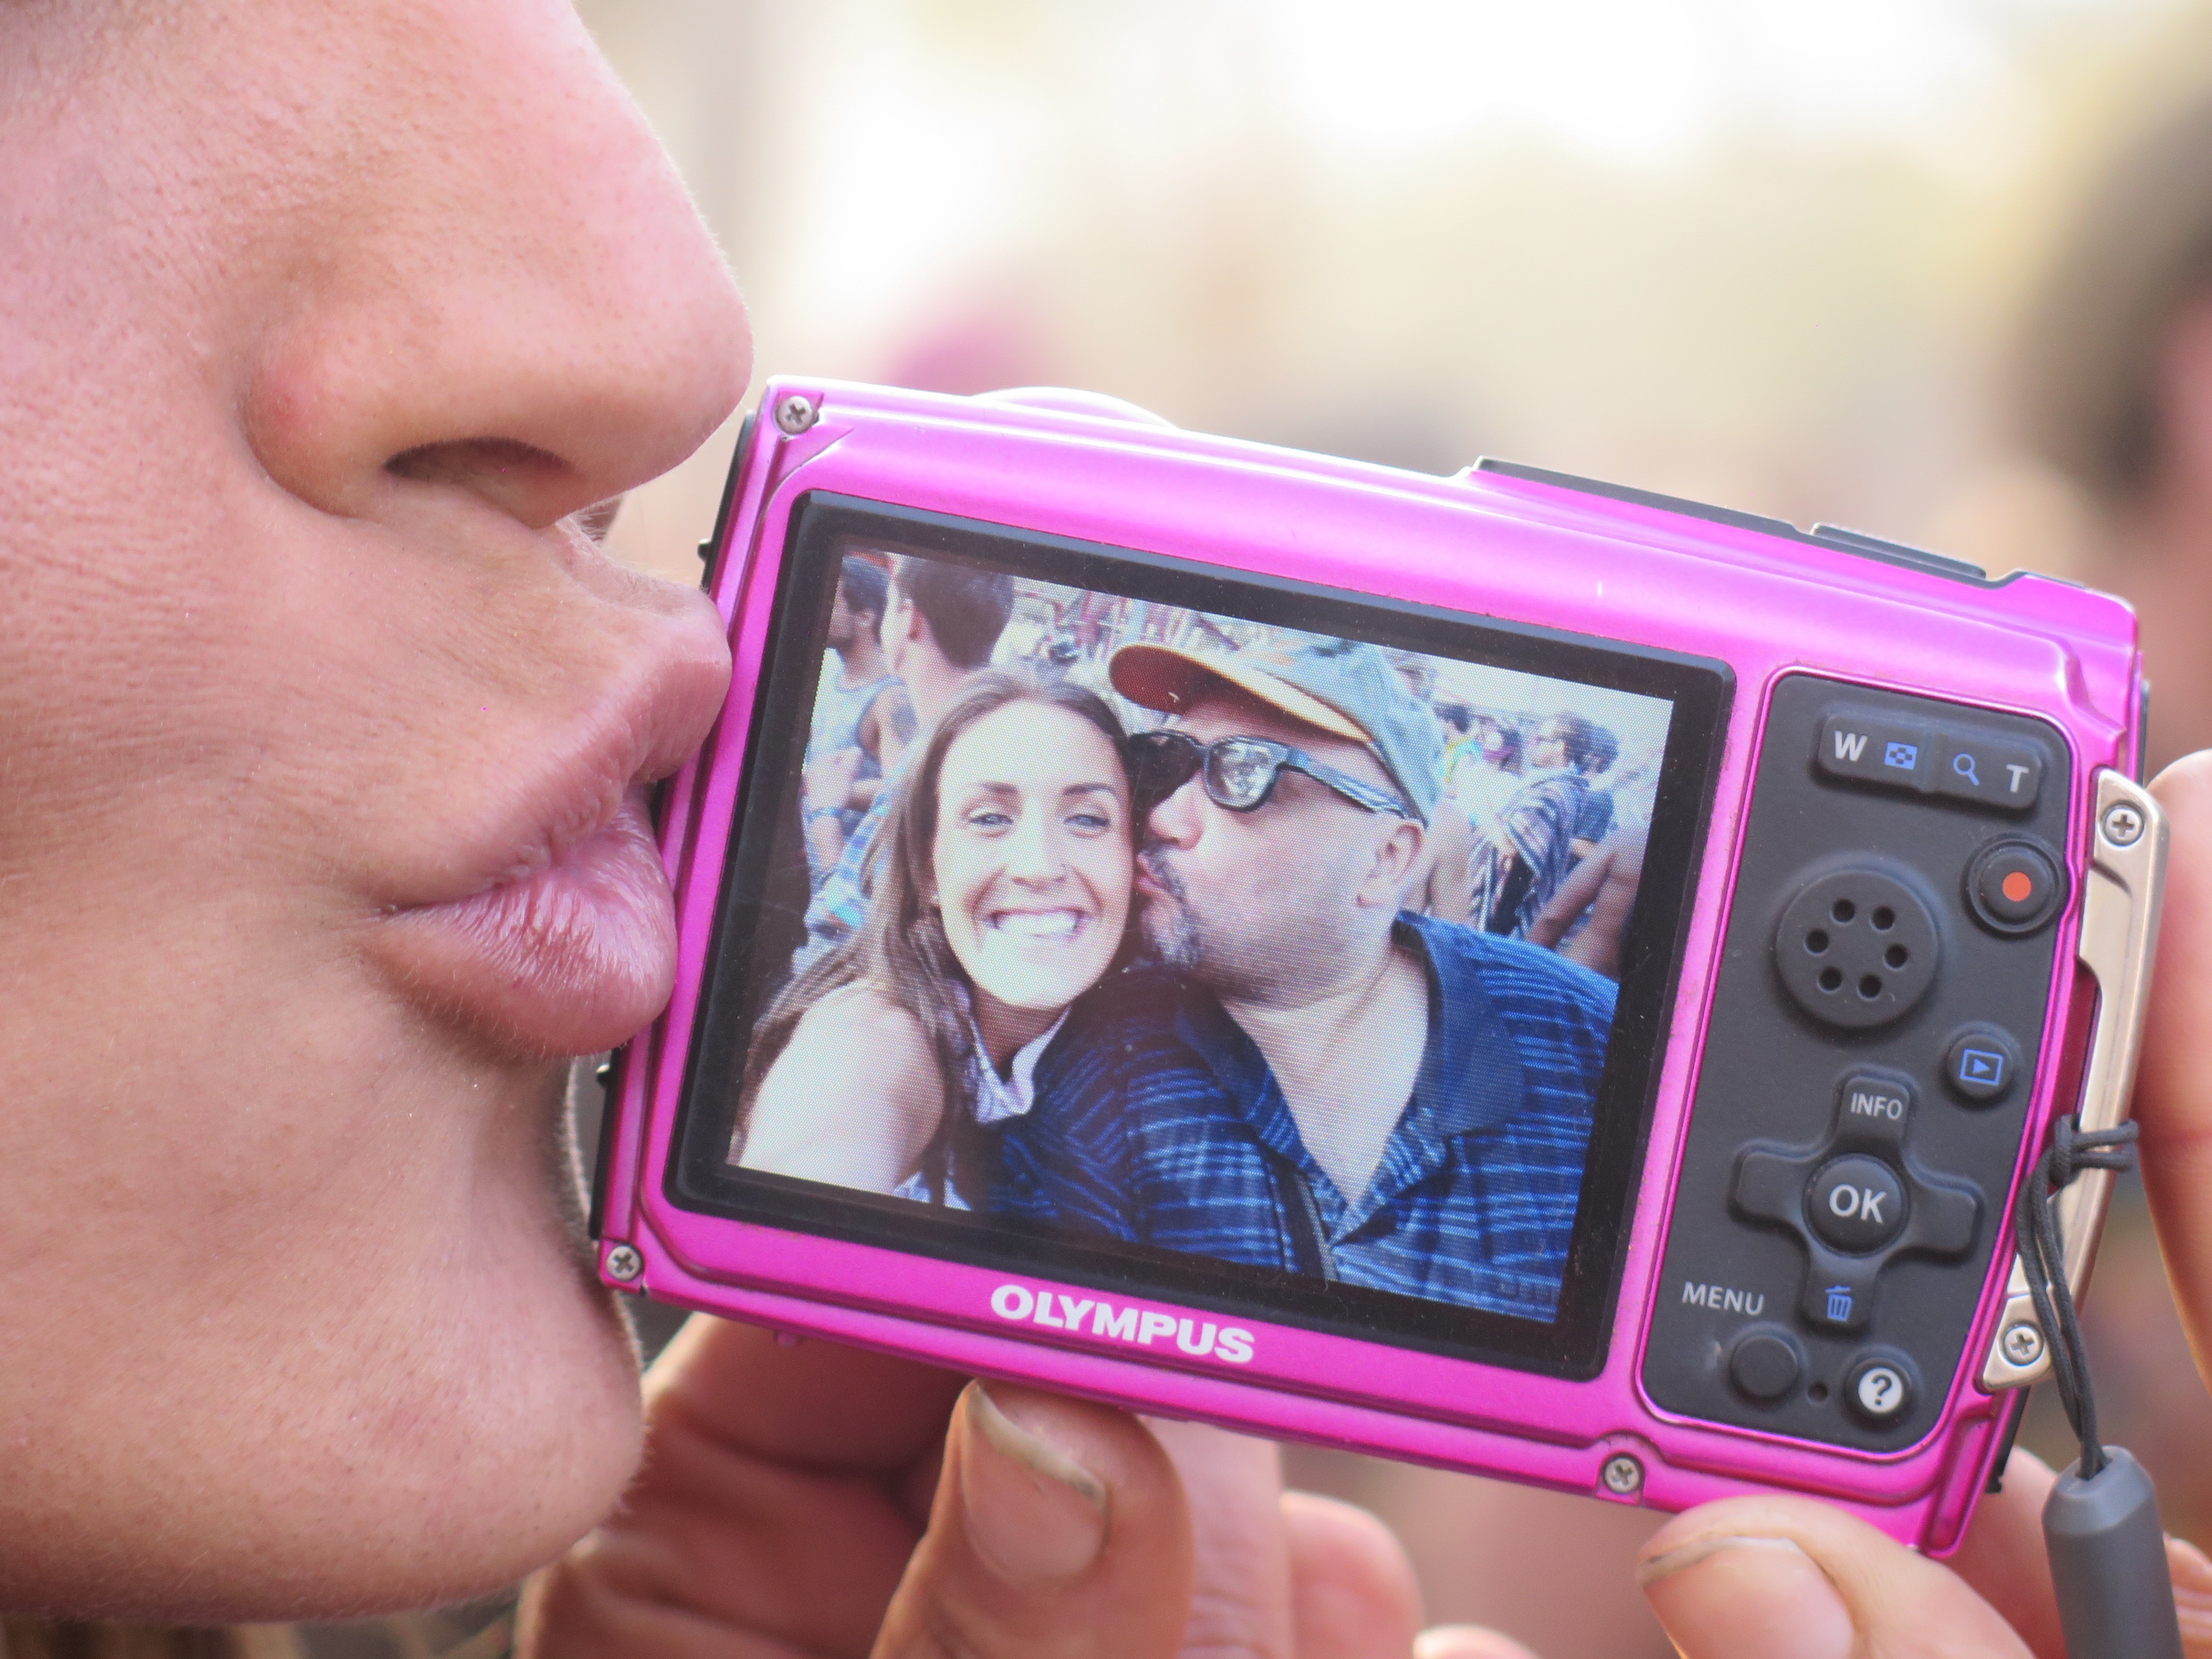
camera, play, product, digital camera, eye, cameras optics